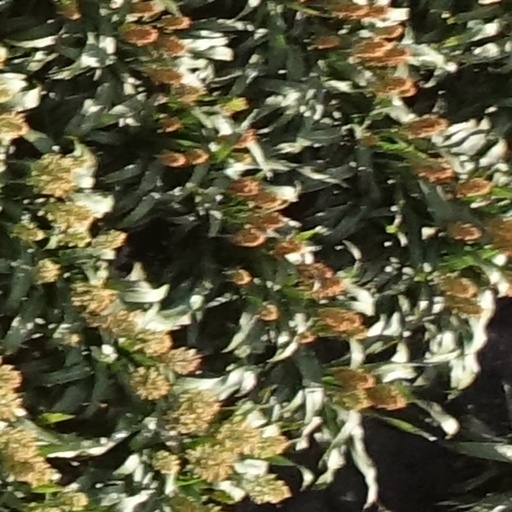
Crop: sorghum